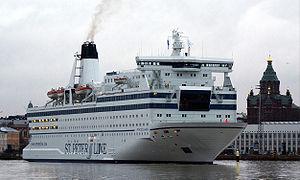
Le Moby Dada est un cruise-ferry du groupe Onorato. Construit de 1980 à 1981 aux chantiers Wärtsilä de Turku pour la société finlandaise Effoa sous le nom de Finlandia, il assure tout d'abord le trafic de Silja Line entre la Finlande et la Suède. Vendu en 1990 à la compagnie danoise DFDS, le navire est renommé Queen of Scandinavia. À partir de 2010, il sera affrété puis acheté par la société russe St Peter Line et réalisera des traversées depuis Saint-Pétersbourg vers différentes destinations en mer Baltique sous le nom de Princess Maria. En 2016, le navire est vendu à la compagnie italienne Moby Lines qui l'exploite dans un premier temps entre Nice et la Corse sous ses propres couleurs puis, à partir de 2018, sous les couleurs de Tirrenia entre l'Italie continentale et la Sardaigne.